Éomer

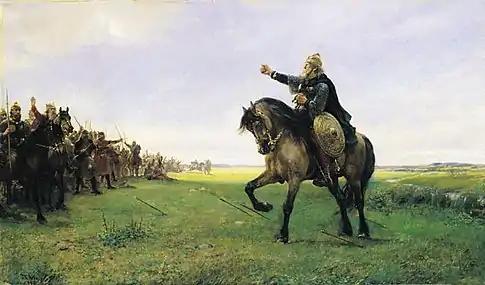
Aspects of Éomer such as fighting on horseback and his flaxen hair suggest a Gothic influence. Painting "Gizur and the Huns" by Peter Nicolai Arbo, 1886

Éomer is the son of Théodwyn and Éomund. After their parents' death Éomer and his sister Éowyn were adopted by their uncle Théoden, king of the Rohirrim. He is the leader of the forces of Rohan who attack and kill the Uruk-hai who had kidnapped the hobbits Merry Brandybuck and Pippin Took. Against orders, impressed by Aragorn, he helps Aragorn, Gimli and Legolas by lending them horses and guiding them to where the attack had taken place.